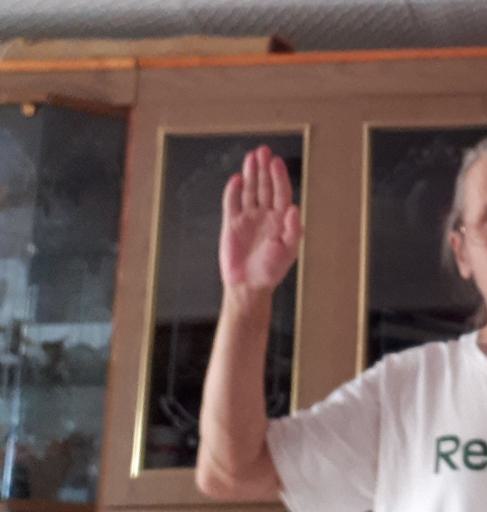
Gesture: stop